Dezső Lemhényi

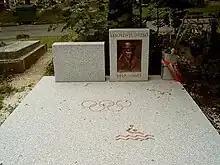
Lemhényi's grave in Budapest.

Dezső Lemhényi (né "Kollmann", 9 December 1917 – 4 December 2003) was a Hungarian water polo player who competed at the 1948 Summer Olympics and 1952 Summer Olympics. He was the husband of Olga Tass.